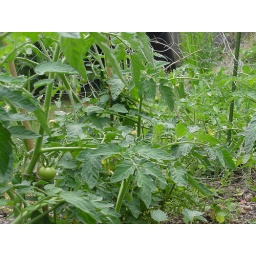
The yellow flowers are being pollinated in the warm sunshine and now starting to form small green tomatoes.